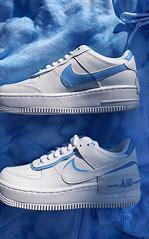
Brand: Nike
Model: Air Force 1 Shadow